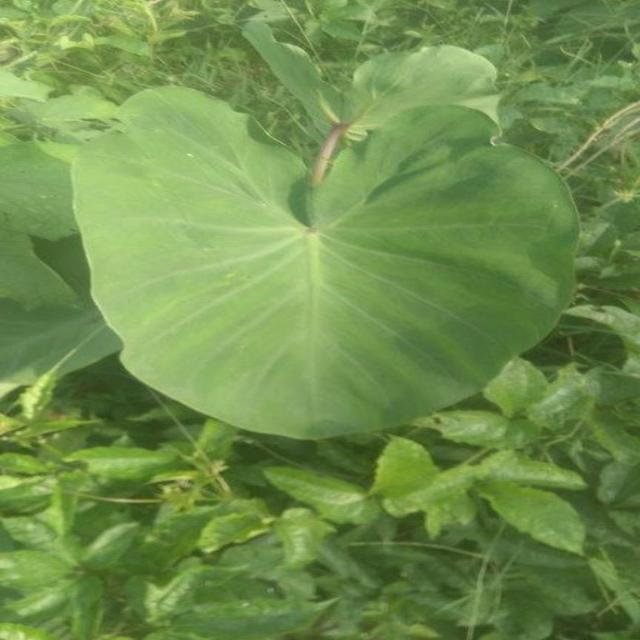
Label: Healthy